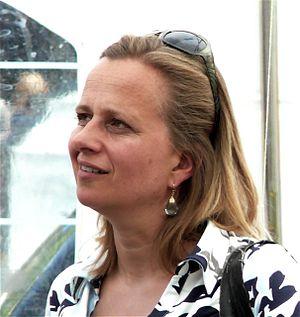
Aux Pays-Bas, les élections européennes de 1999 se sont déroulées le 10 juin 1999 pour désigner les 31 députés européens néerlandais au Parlement européen, pour la législature 1999-2004.